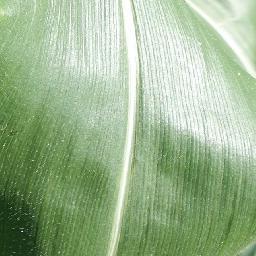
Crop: corn
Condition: (maize)_healthy